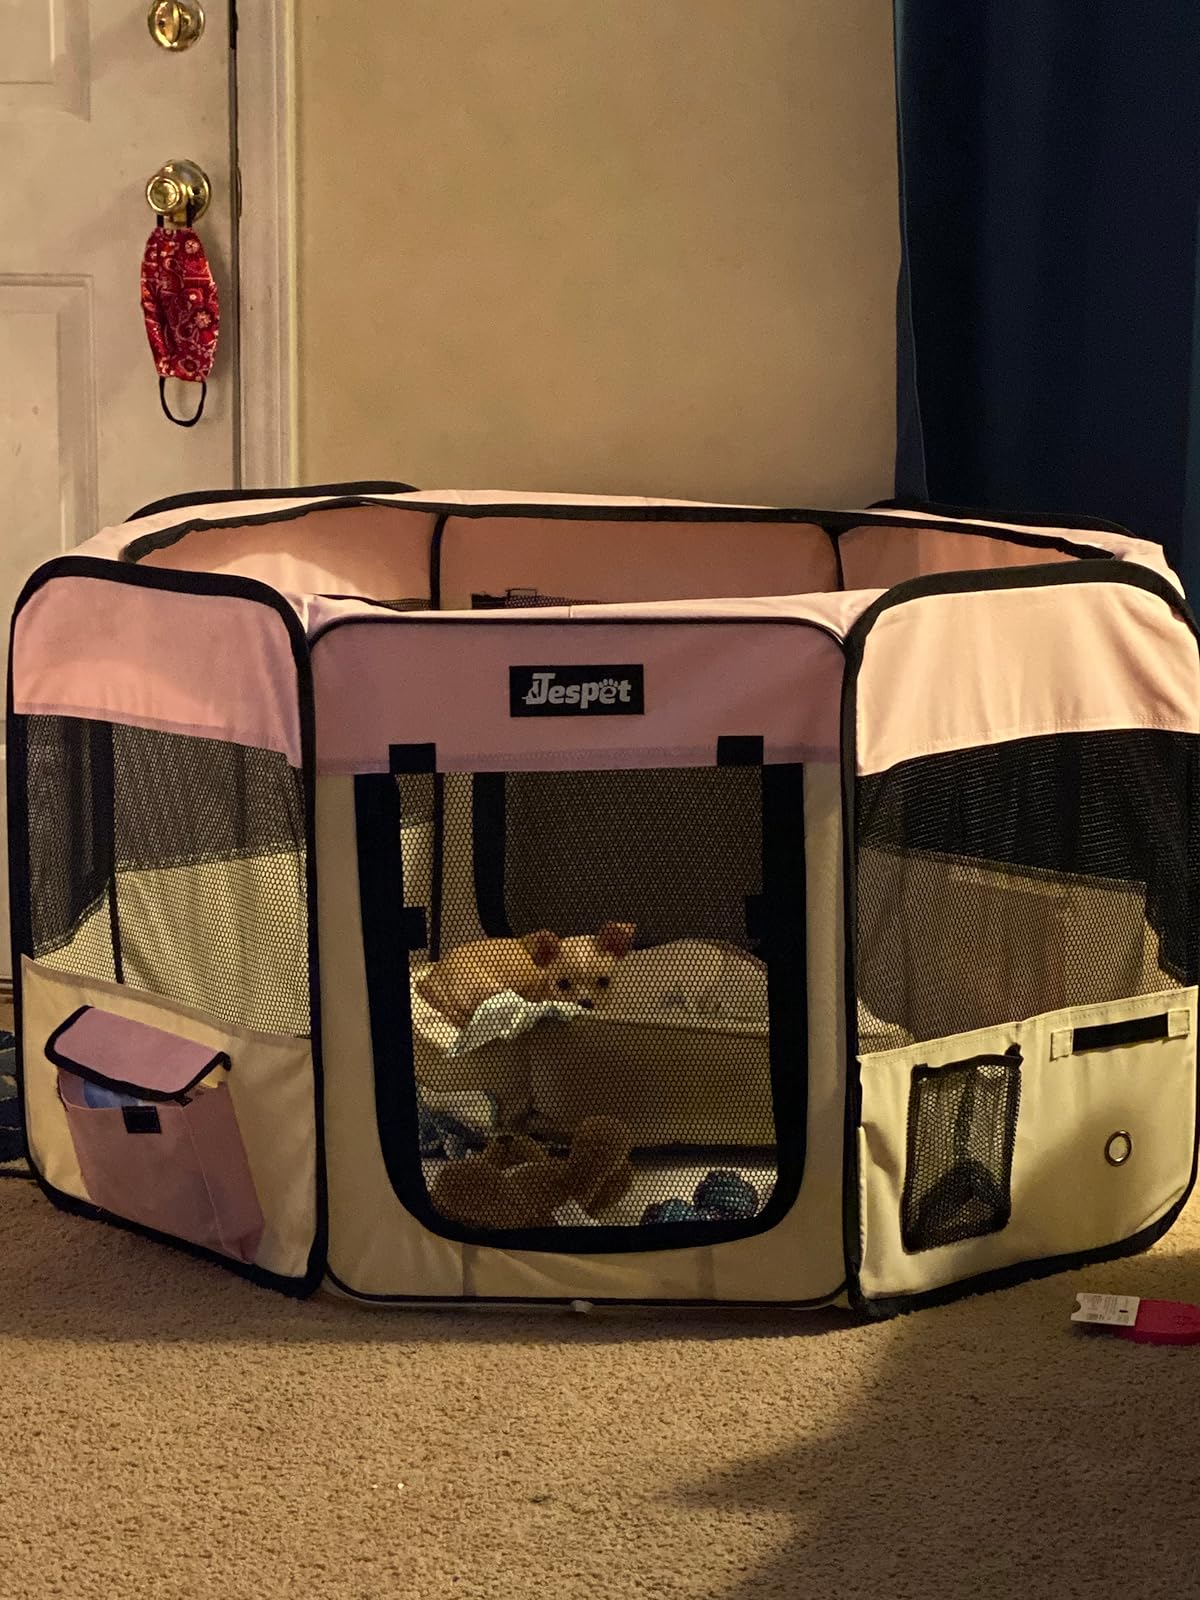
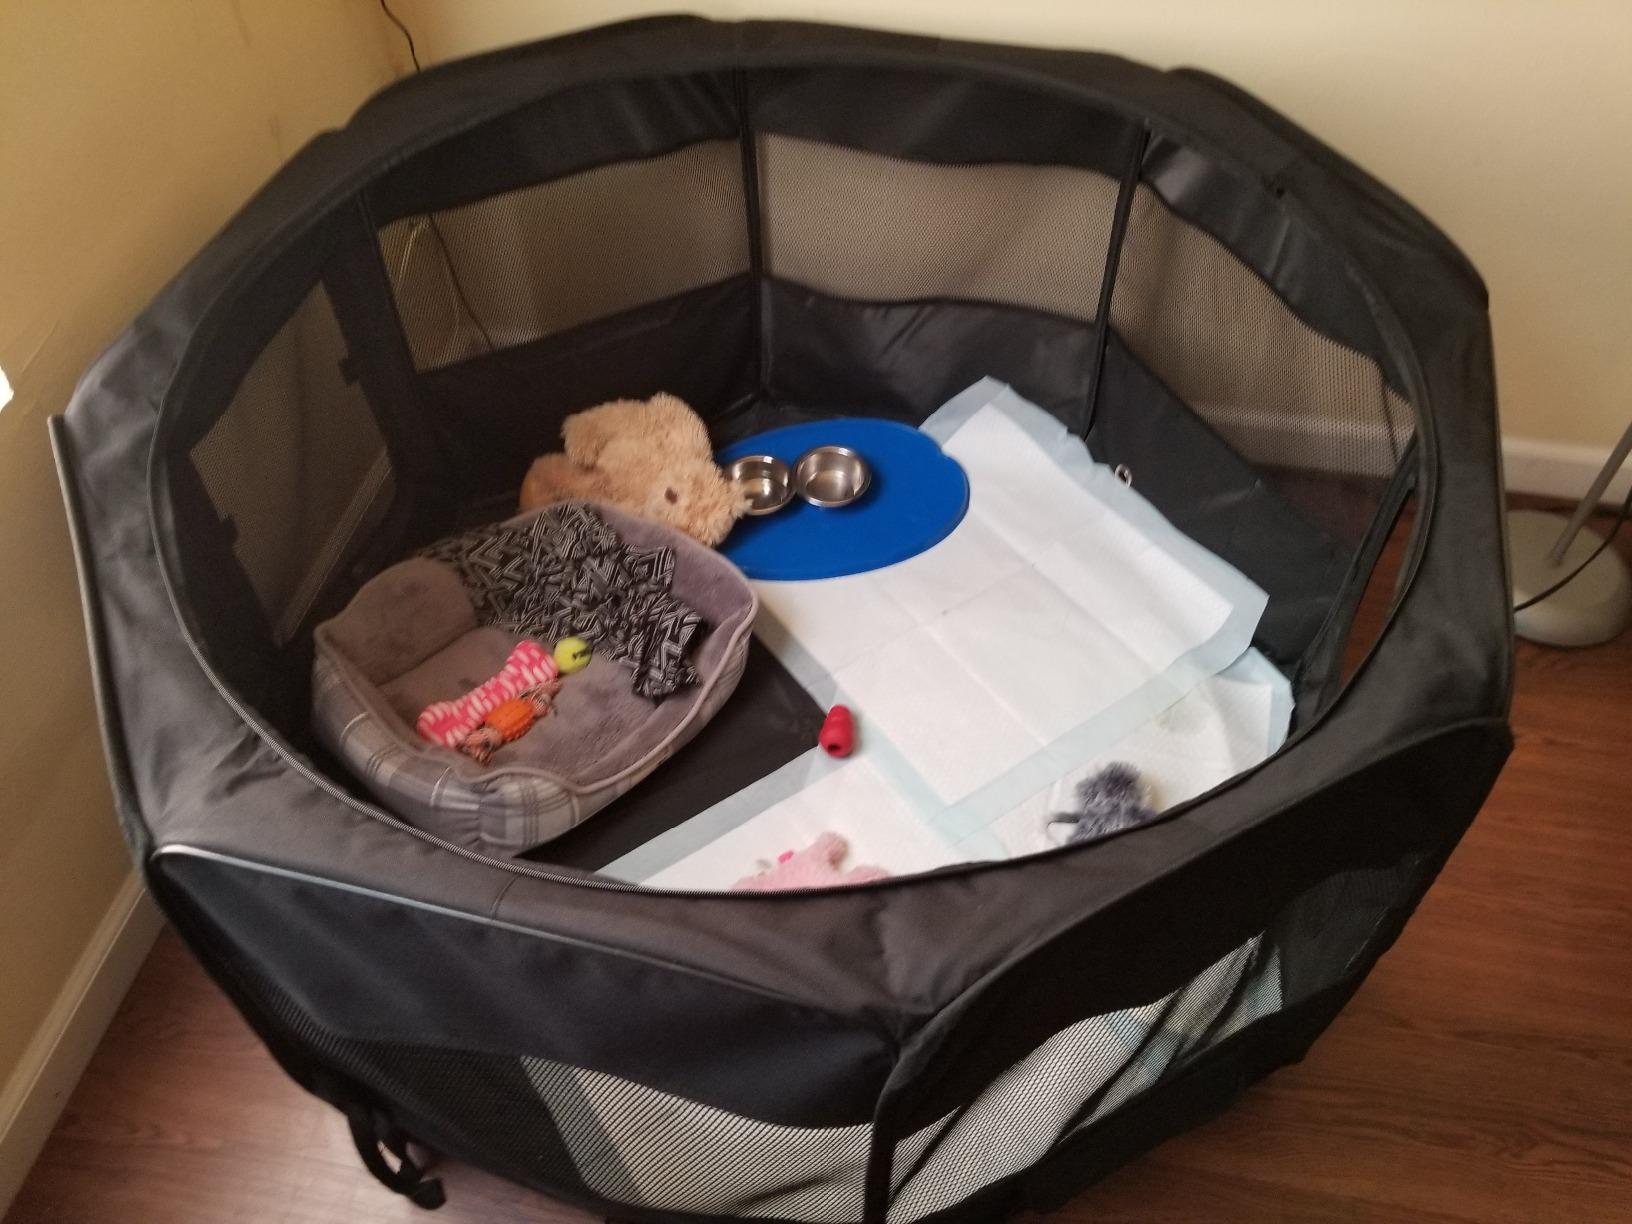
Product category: items_kennel
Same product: no